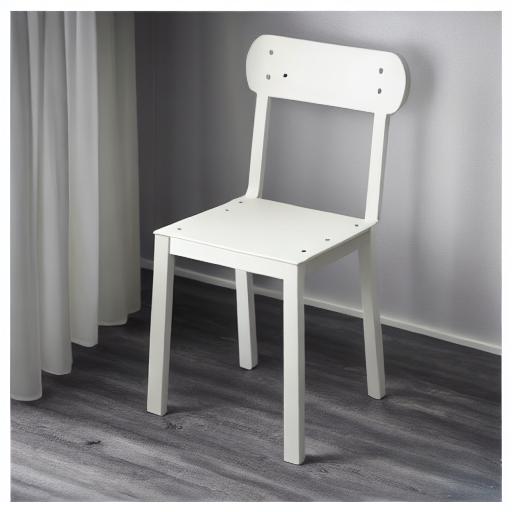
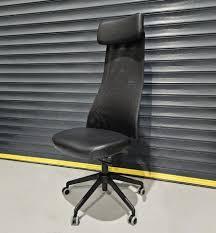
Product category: items_chair
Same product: no